Craig Lowndes

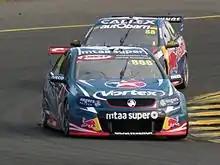

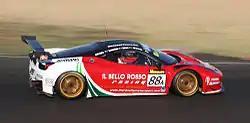
Lowndes at the 2014 Liqui Moly Bathurst 12 Hour

In 2015, Lowndes became the first driver to reach 100 race wins in the V8 Supercar championship. He capped off a brilliant campaign by placing second in the championship and winning his sixth Supercheap Auto Bathurst 1000 with Steven Richards. In doing so, he equalled all-time greats Mark Skaife and Larry Perkins in terms of number of victories at Mount Panorama, and now stands alone with a record 13th podium at the event. He also scored his 5th Barry Sheene Medal and won the Most Popular Driver award for the third year in succession (since its inception in 2013).